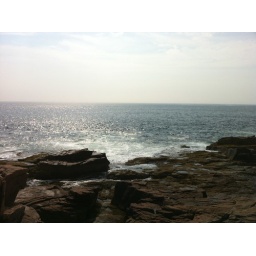
We hopped in and out of our car along the loop road in the park. So many nice vistas...